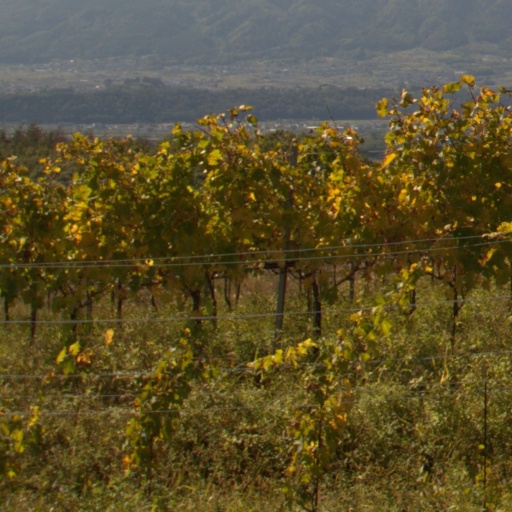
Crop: grape